Marcin Kasprzak

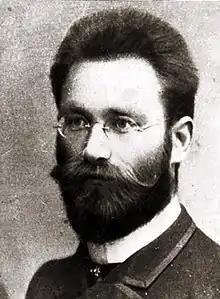

Marcin Kasprzak (November 2, 1860 – December 8, 1905) was a Polish Marxist revolutionary and a prominent leader of Poland's labour movement. He was a member of the Socialist Workers' Party of Germany (SAP), the International Social Revolutionary Party "Proletariat" (usually referred to by the names First Proletariat or Great Proletariat party), the Polish Socialist Party in Prussia, and the Social Democracy of the Kingdom of Poland and Lithuania (SDKPiL) party, and was a founder of the Social Revolutionary Party "Proletariat" (usually referred to by the names Second Proletariat or Small Proletariat party).